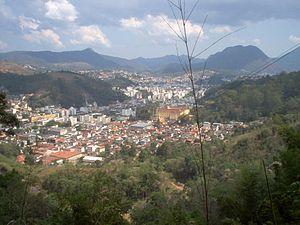
"Nova Friburgo est une ville du Brésil située dans une région montagneuse du centre-nord de l'État de Rio de Janeiro, à 136 kilomètres de la capitale, Rio de Janeiro, sur un territoire de 933,4 km². Elle se trouve à 22°16'55"" de latitude sud et 42°31'52"" de longitude ouest et à 846 mètres au-dessus du niveau de la mer.